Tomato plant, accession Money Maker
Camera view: bottom (45 deg); turntable rotation: 0 degrees
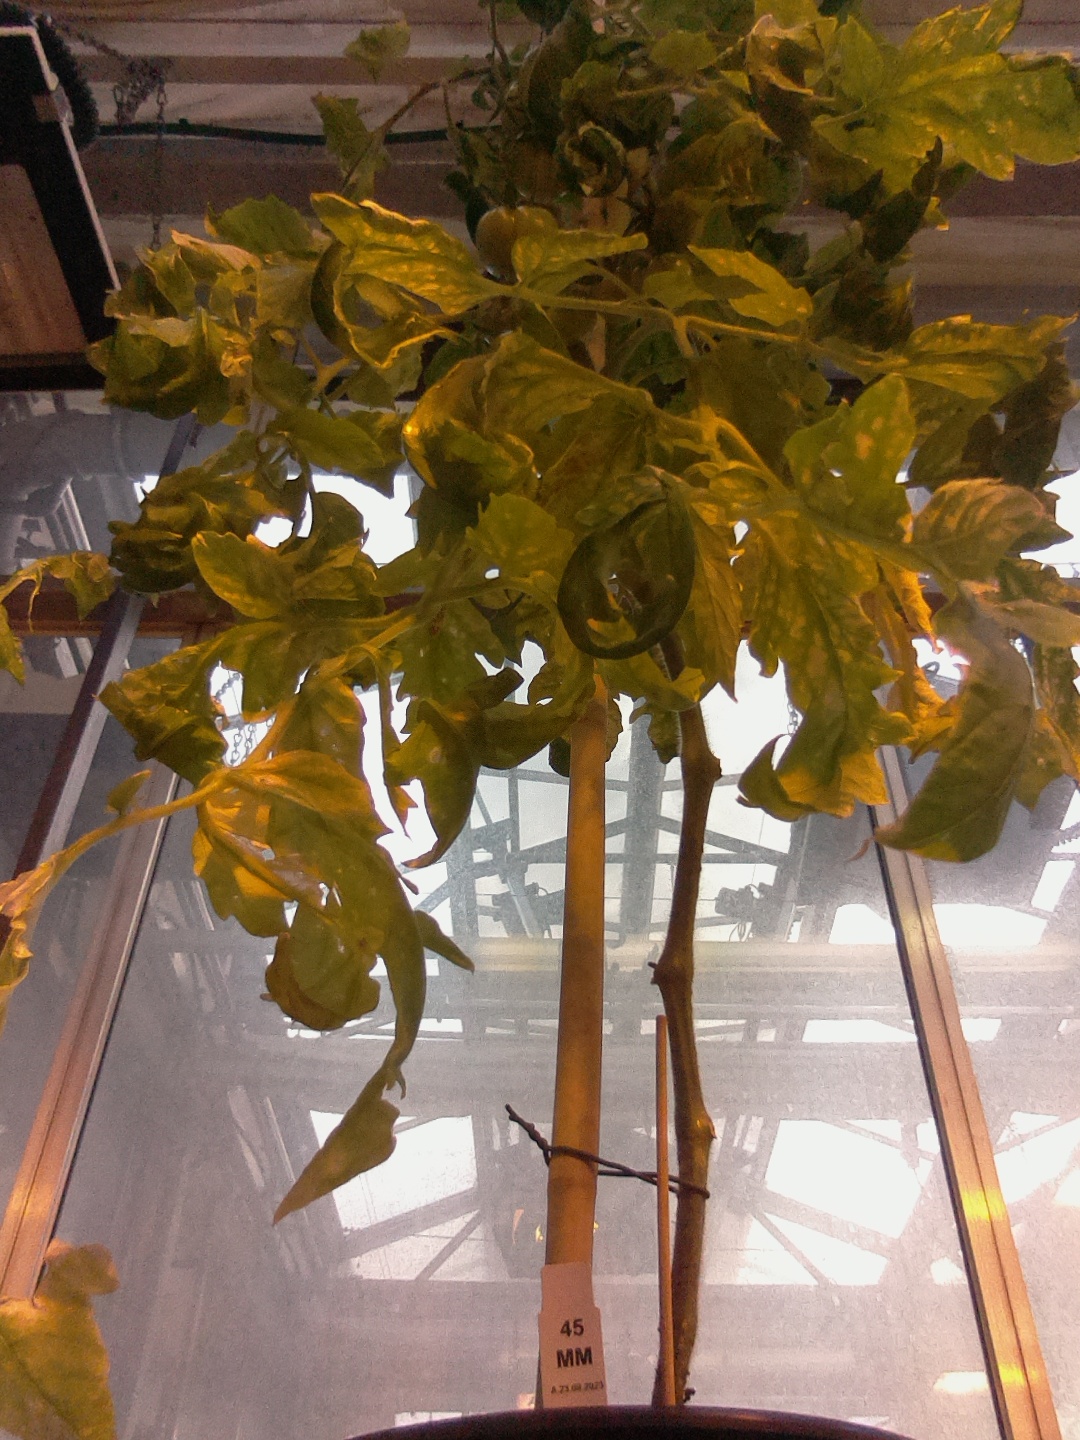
BBCH growth stage 79: 90% -100% of final fruit size